Air Mail scandal

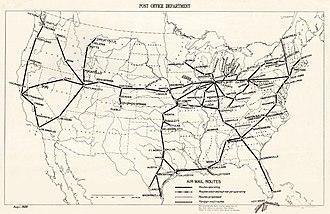
USPOD air mail route map of August 1928

As safety and capability grew, daytime-only operations gave way to flying at night, assisted by airway beacons and lighted emergency landing fields. Regular transcontinental air mail delivery began in 1924. In 1925, to encourage commercial aviation, the Kelly Act (also known as the Air Mail Act of 1925) authorized the Post Office Department to contract with private airlines for feeder routes into the main transcontinental system. The first commercial air mail flight was on the route CAM (Contract Air Mail) No. 5 from Pasco, Washington, to Elko, Nevada, on April 6, 1926. By 1927 the transition had been completed to entirely commercial transport of mail, and by 1929 45 airlines were involved in mail delivery at a cost per mile of $1.10. Most were small, under-capitalized companies flying short routes and old equipment.